United Artists

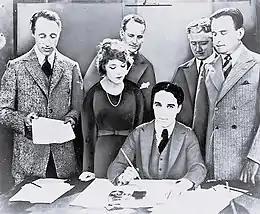
Griffith, Pickford, Chaplin (seated), and Fairbanks at the signing of the contract establishing the United Artists motion-picture studio in 1919. Lawyers Albert Banzhaf (left) and Dennis F. O'Brien (right) stand in the background.

UA's first production, "His Majesty, the American", written by and starring Fairbanks, was a success. Funding for movies was limited. Without selling stock to the public like other studios, all United had for finance was weekly prepayment installments from theater owners for upcoming movies. As a result, production was slow, and the company distributed an average of only five films a year in its first five years.